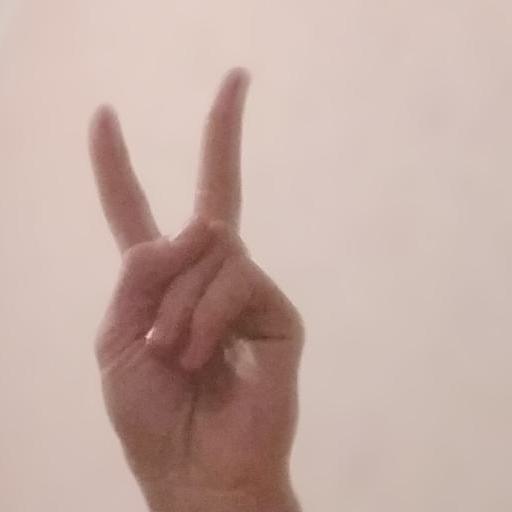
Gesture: peace